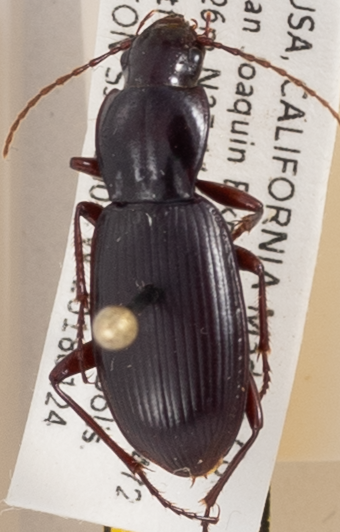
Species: Pterostichus panticulatus
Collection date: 2018-01-24
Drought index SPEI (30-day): -0.476
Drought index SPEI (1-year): -0.466
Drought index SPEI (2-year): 0.27